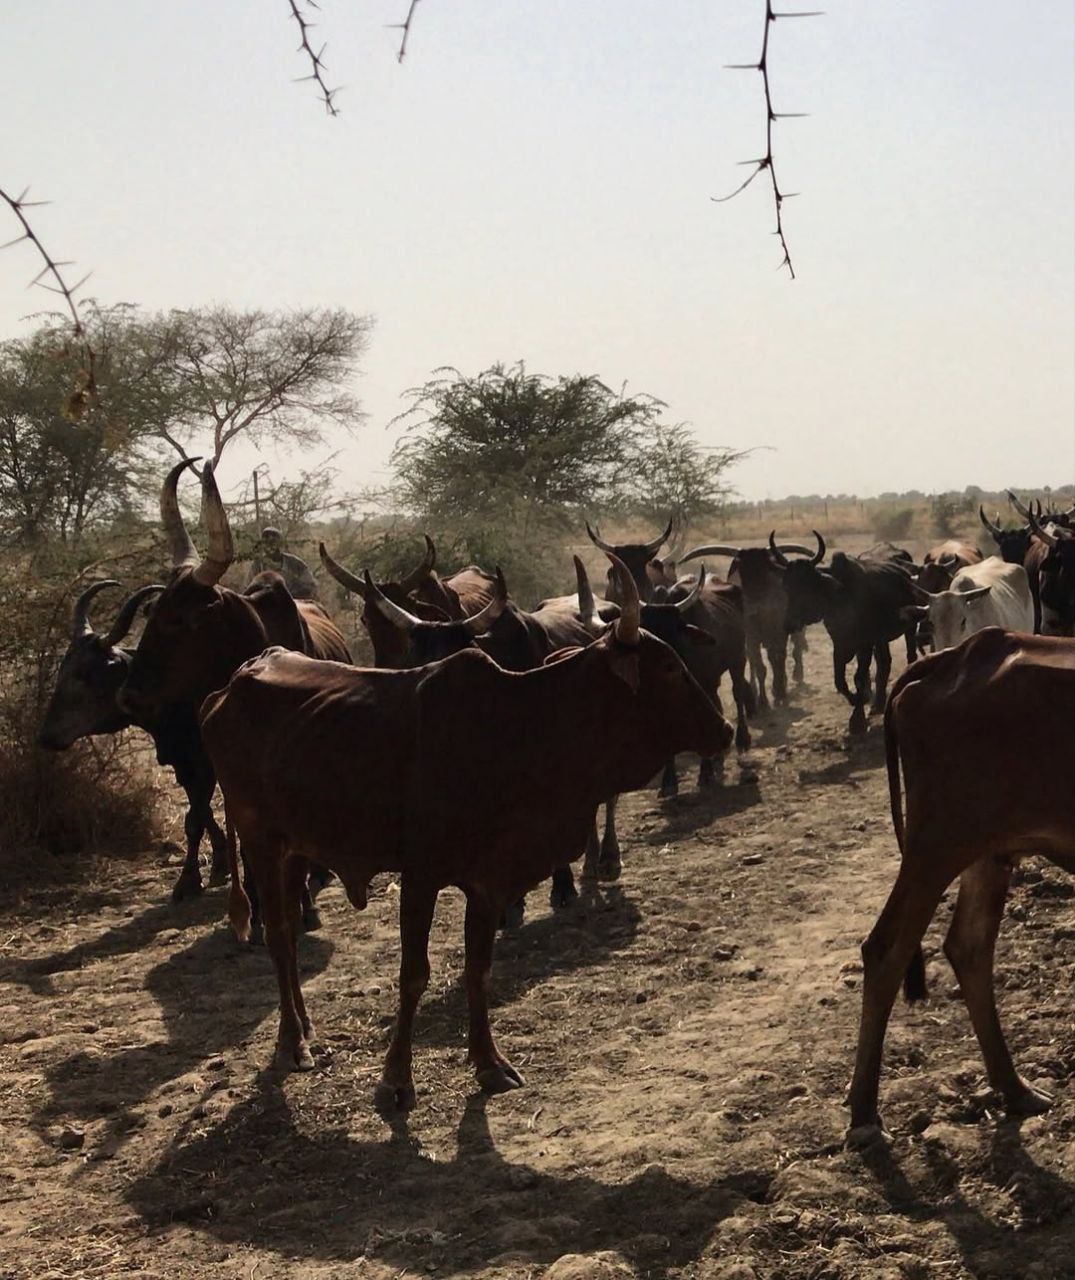
الوصف بالفصحى: مجموعة من الماشية ذات القرون الطويلة تسير في منطقة رعوية شبه صحراوية
الوصف بالعامية السودانية: قطيع بتاع بقر بقرونها الكبيرة ماشة في الخلاء وسط الشجر
التصنيف: Agriculture & Livestock